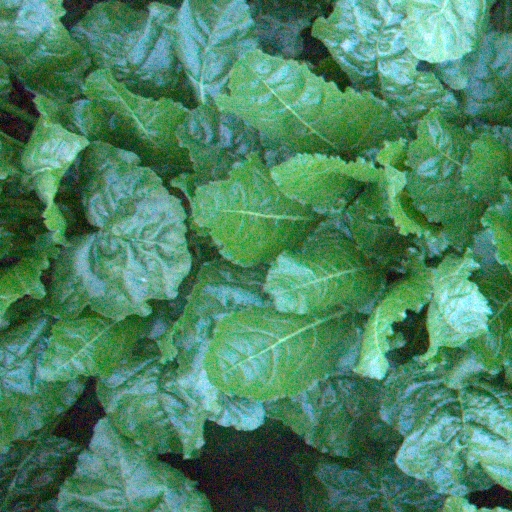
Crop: sugar beet